BRDM-2

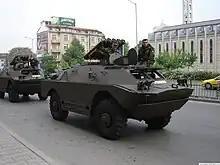
BRDM-2 Anti-tank version

BRDM-2 has flaws that are also apparent in other Soviet vehicles. These include the poor ergonomic design, low level of crew protection and high fuel consumption. The ergonomics was addressed in the Polish BRDM-2M-96 modernization and its successors, the BRDM-2M-96i, BRDM-2M-96ik "Szakal", BRDM-2M-96ik "Szakal Plus", BRDM-2M-97 "Żbik-B", BRDM-2M-97C "Żbik-P" and BRDM-2M-98 "Żbik-A", which all had the belly wheels removed, thus providing more space for the crew or space for two soldiers. This was also carried out in Morozov's BRDM-2SMD.